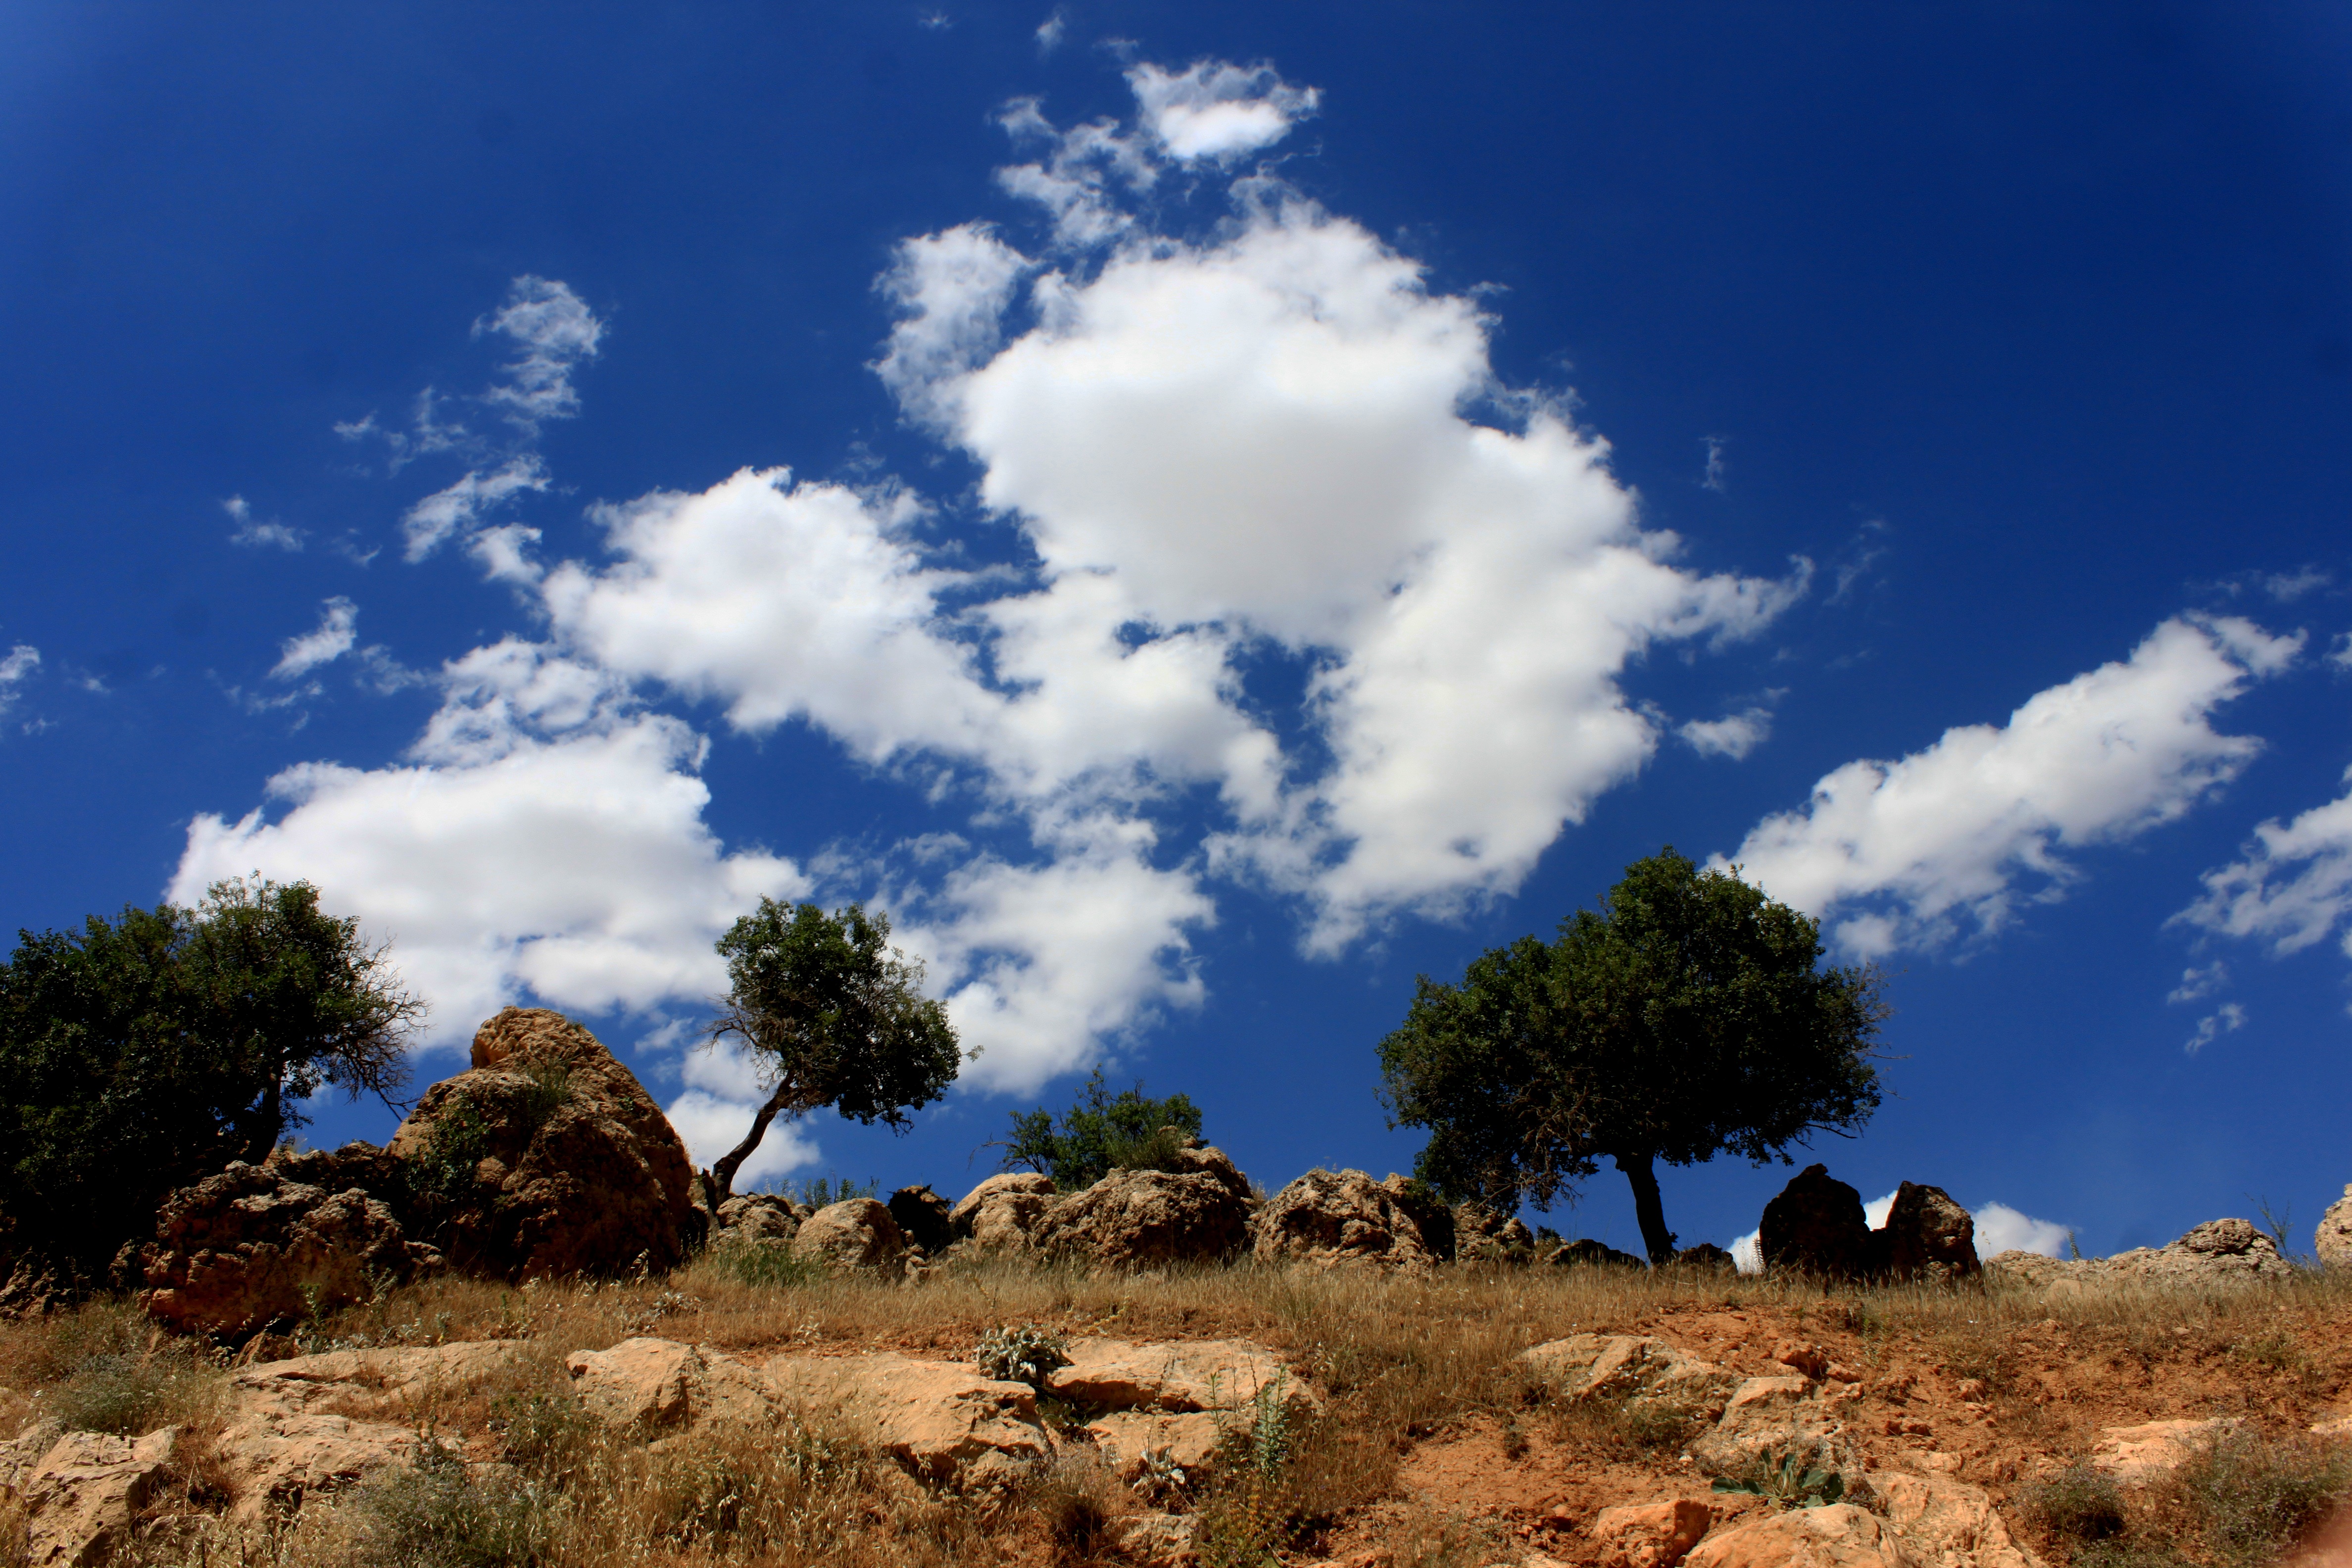
landscape, tree, nature, grass, horizon, wilderness, mountain, cloud, sky, field, hill, stone, spring, rocky, highland, savanna, trees, grassland, turkey, plateau, habitat, ecosystem, rural area, meteorological phenomenon, natural environment, mardin, ye illi